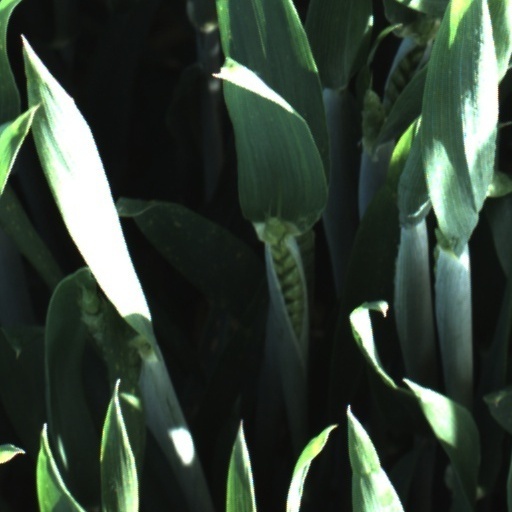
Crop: wheat